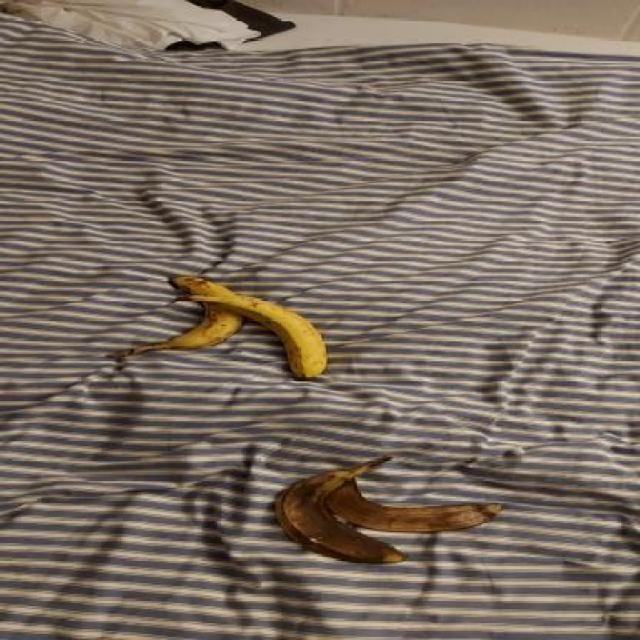
Label: bananas